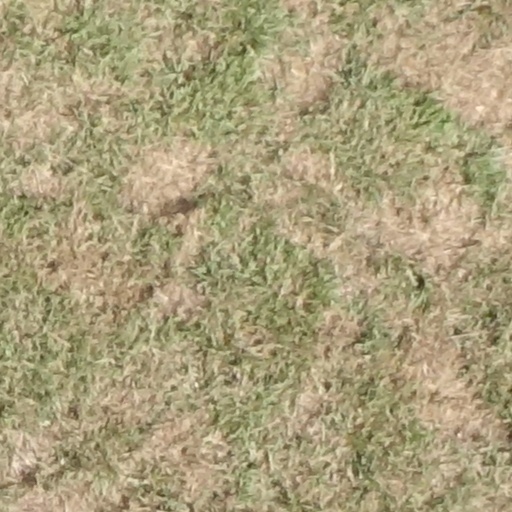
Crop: sorghum